Wednesbury Town railway station

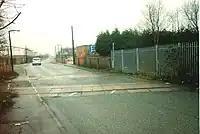
The railway crossing outside the station site in 2011

The station buildings were demolished shortly after their closure, but the platform remains intact more than 50 years later. The signal box was still in use when the Walsall-Round Oak section of the line closed in March 1993, but it was destroyed by arsonists in 1995. The level crossing was fenced off around the same time in order for the Midland Metro to be built across the line nearby, although the fence was later vandalised and the line between Wednesbury and Great Bridge is often used a route for pedestrians and dog walkers.